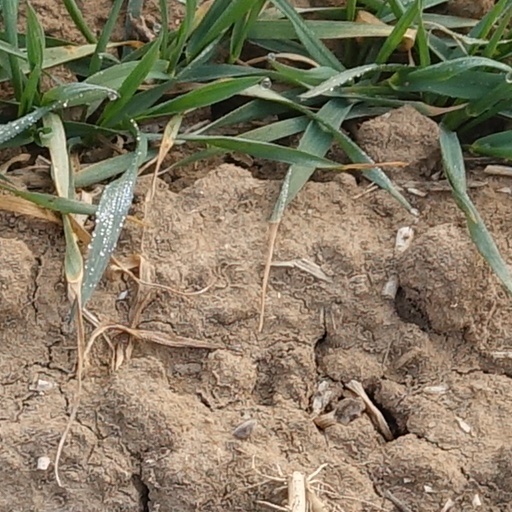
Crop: wheat